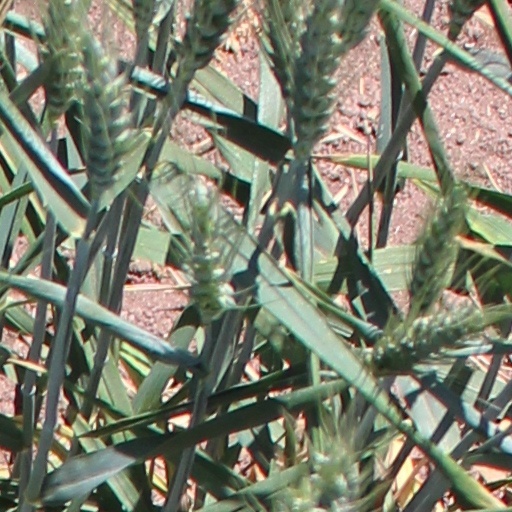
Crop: wheat